Frederick C. Eberley

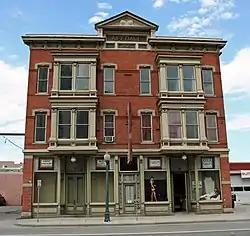
Kopper's Hotel and Saloon

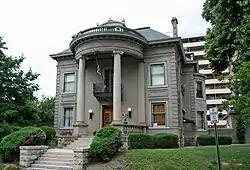
Adolph Zang Mansion

Frederick Carl Eberley was a prominent architect in Denver, Colorado. His work included the Barth Hotel (1882). He is also credited with Kopper's Hotel and Saloon, also known as the Airedale Building, added to the National Register of Historic Places in 1999. Eberley lived in the Schulz-Neef House, built in 1881 at 1739 E. 29th Avenue, for a time after German immigrant R. Ernst Schulz, a bookkeeper at the German National Bank and real estate investor for whom it was built. Eberley later lived at 29th Avenue and Gilpin Street. Eberley was a German immigrant and his commission for the Kopper's Hotel and Saloon came from a fellow German immigrant. His other work includes Colorado